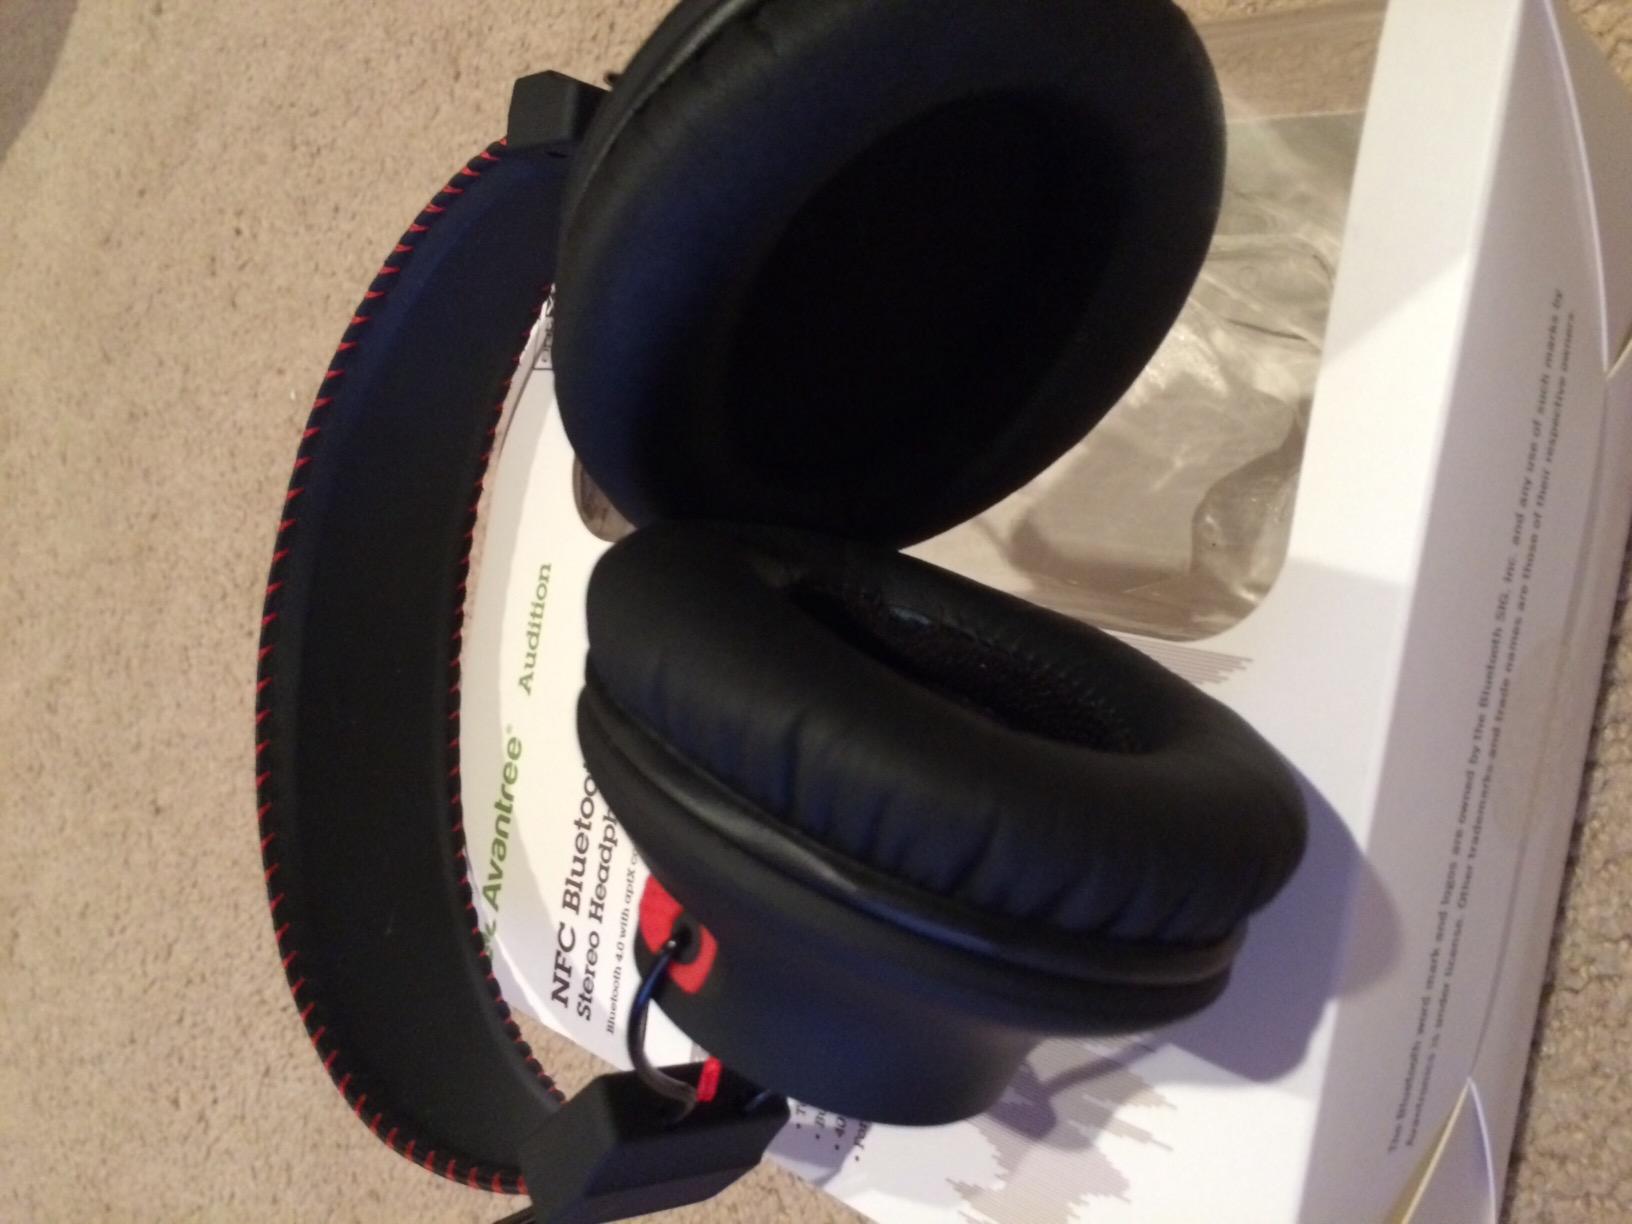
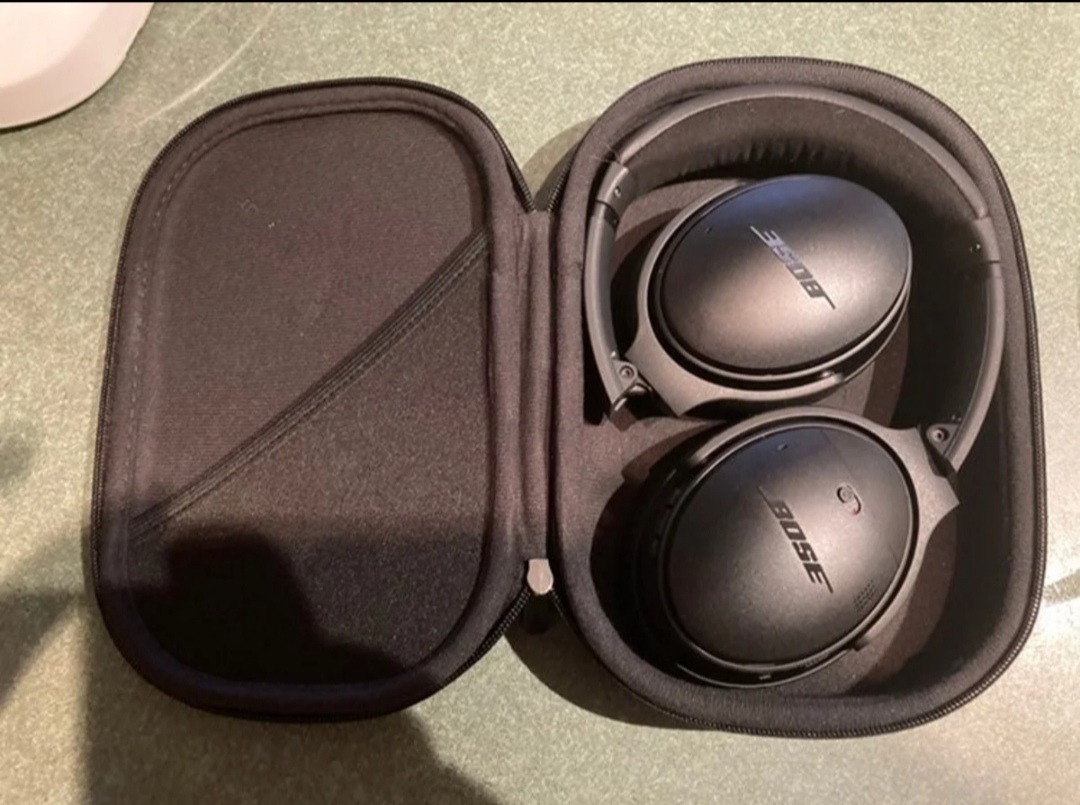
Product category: headphones
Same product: no